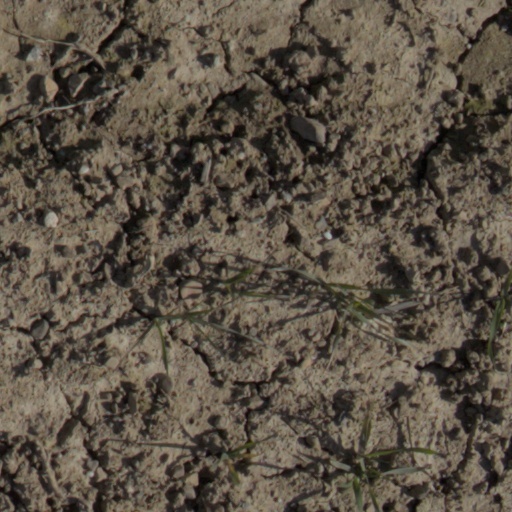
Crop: wheat